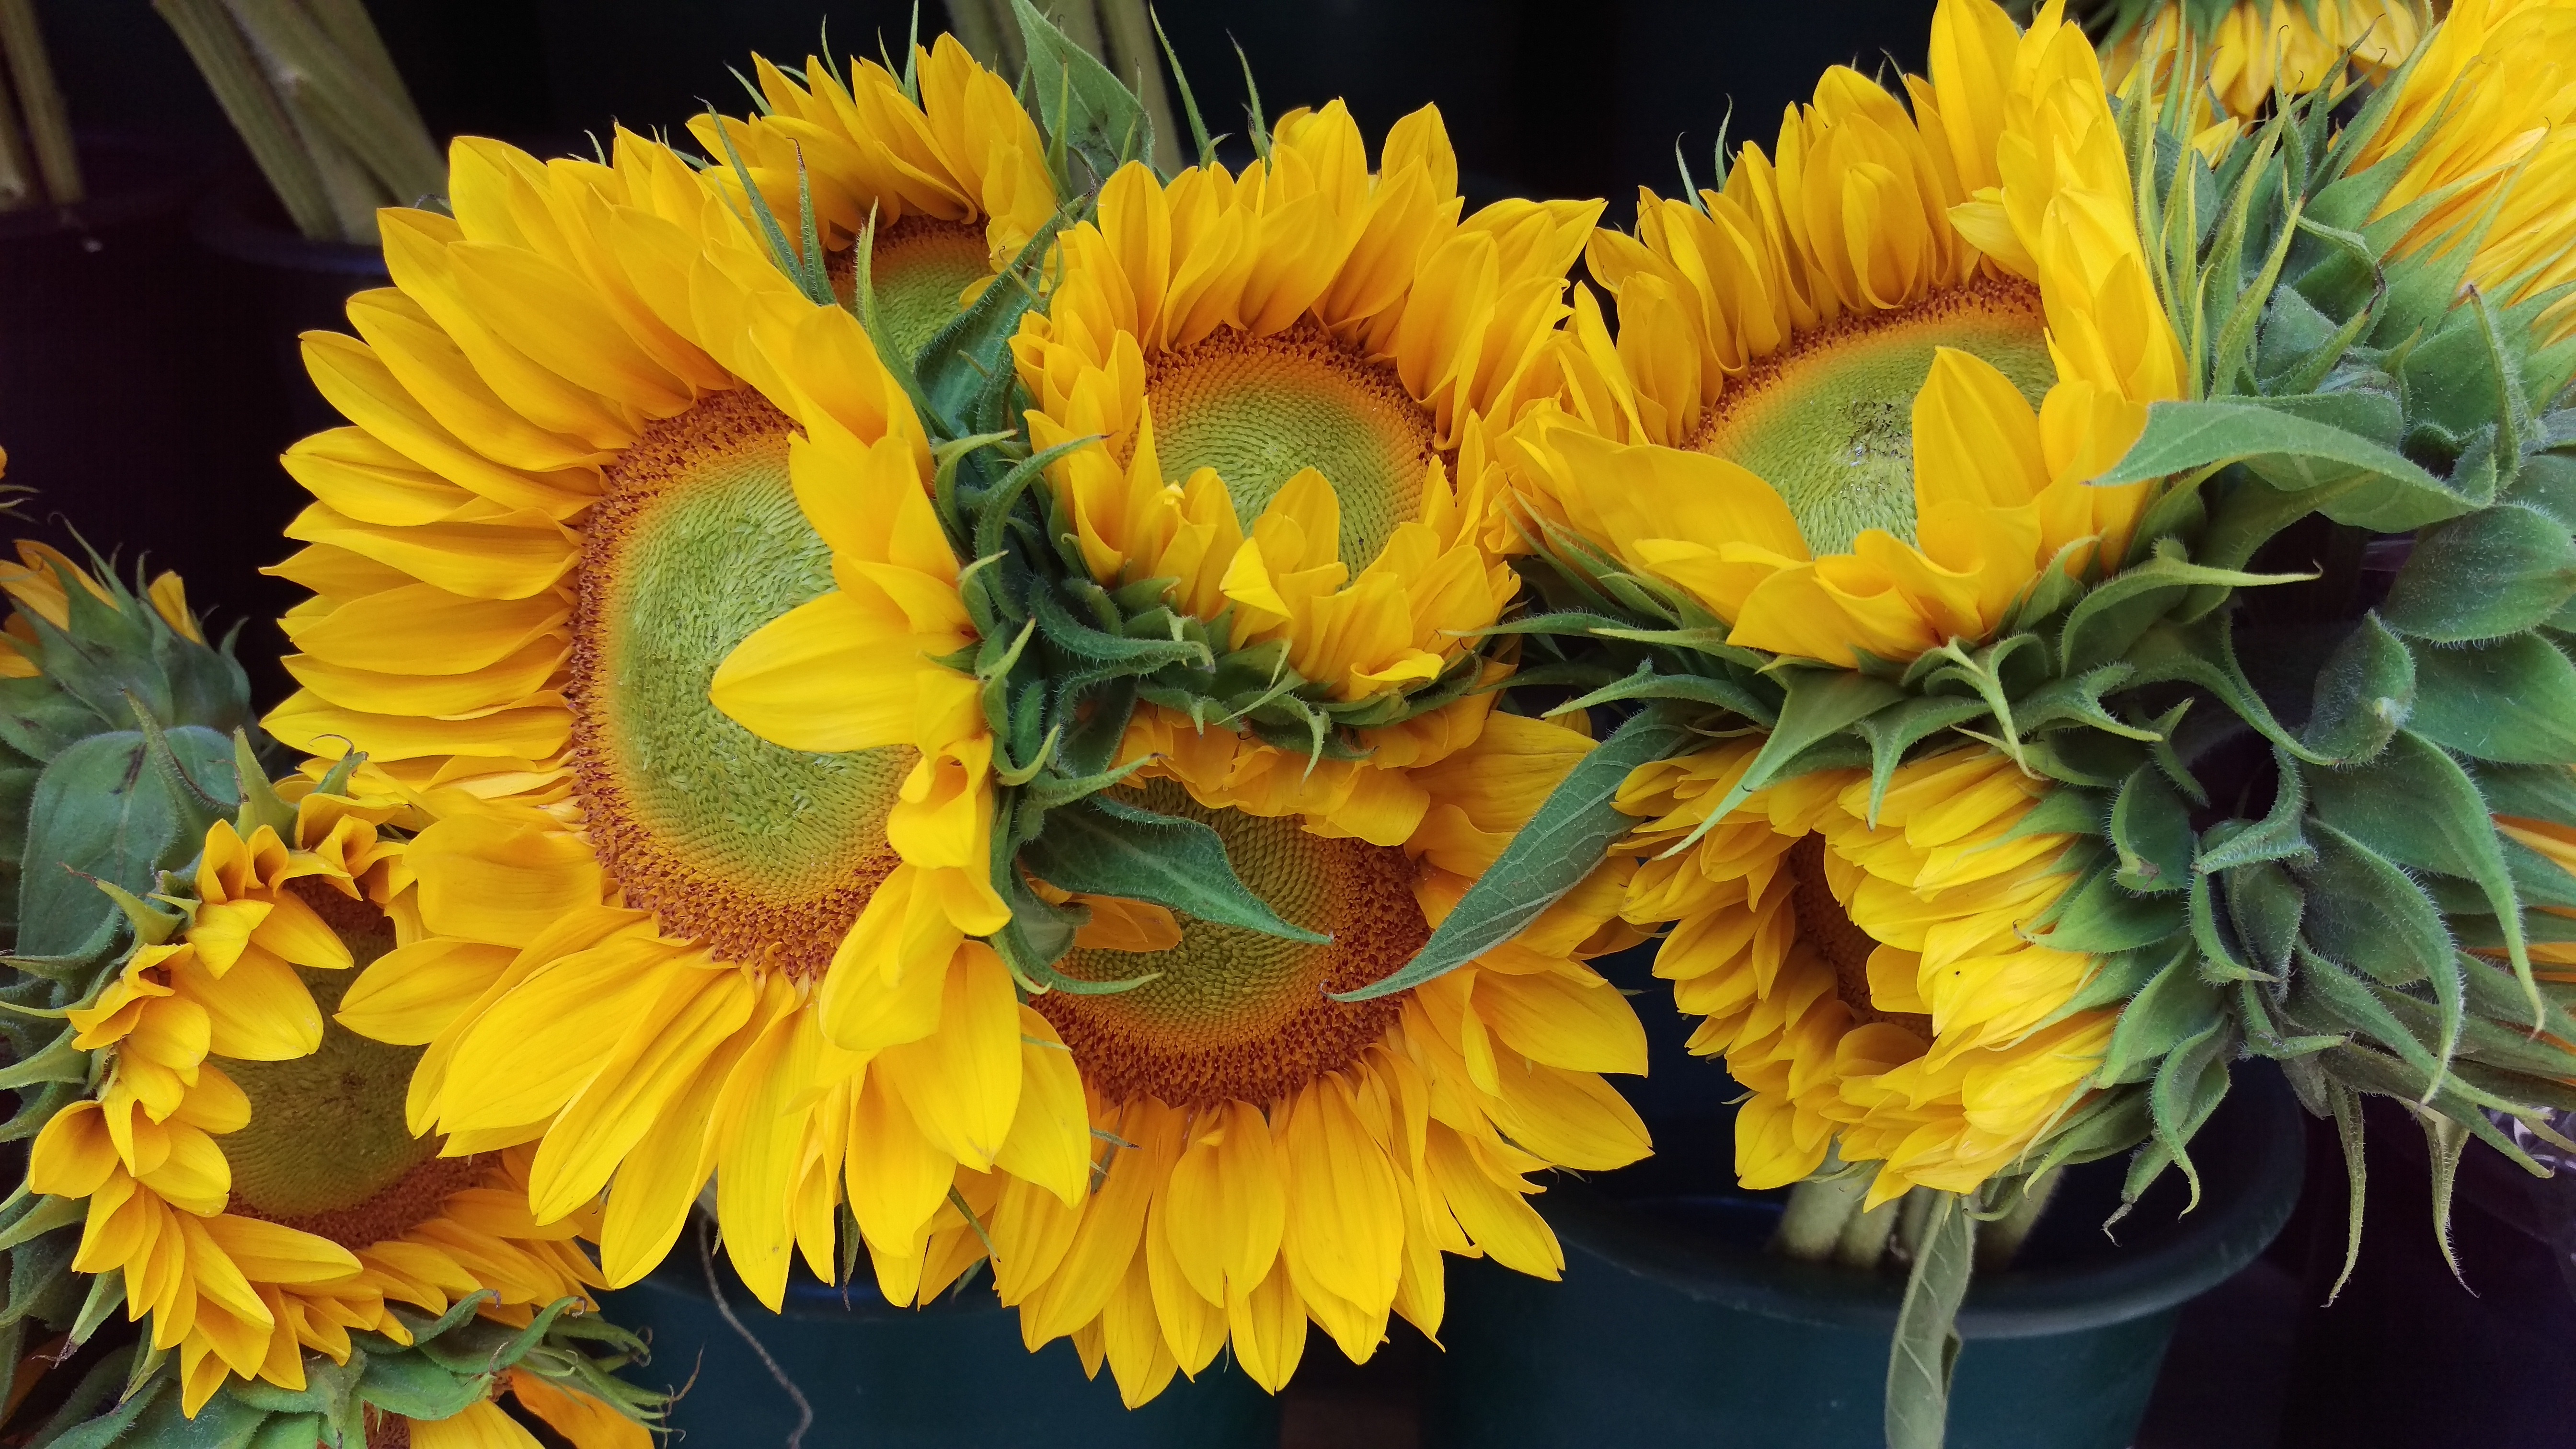
plant, flower, petal, bouquet, yellow, flora, sunflower, flowers, vegetarian food, floristry, flowering plant, daisy family, flower bouquet, floral design, sunflower seed, annual plant, land plant, flower arranging